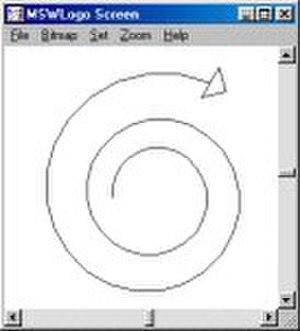
Logo est à la fois une philosophie de l'éducation et une famille de langages de programmation en constante évolution qui aident à la mettre en pratique.